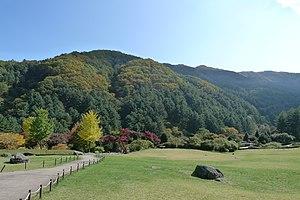
Le Jardin du matin calme est un arboretum situé au pied du mont Chukryeong à quelques dizaines de kilomètres à l'est de Séoul, dans le district de Gapyeong en Corée du Sud. Sur 30 000 m², il abrite 5 000 espèces de plantes dont certaines rares ou menacées de disparition et attire 600 000 touristes par an. Le nom de ce jardin rappelle que la Corée est souvent surnommée le « pays du Matin calme ».